Bingham, Edinburgh

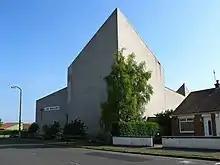
St Mary Magdalenes Roman Catholic church

Bingham is a suburb of Edinburgh, the capital of Scotland. It is east of Duddingston, west of Magdalene, south of Portobello and north of Niddrie. The main A1 road skirts Bingham to the north.